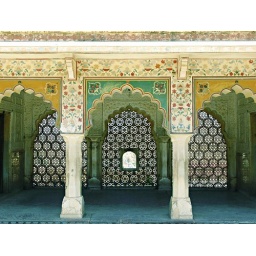
Probably a place for the royals to look out and watch the elephants bathe in the lake below (not seen here).